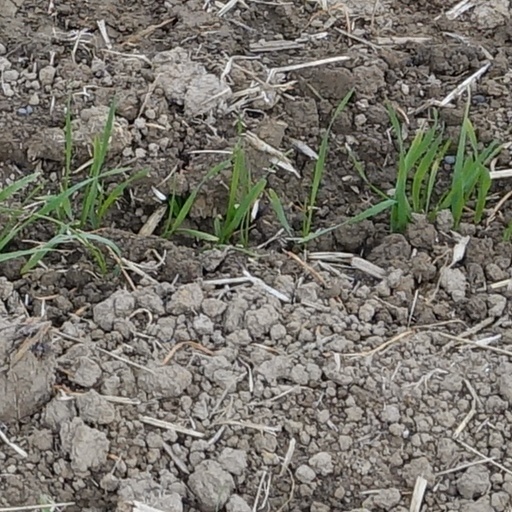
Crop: wheat